Stahleck Castle

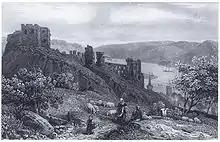
The ruined castle in an 1840 engraving

After the occupation of the parts of the Palatinate on the left bank of the Rhine by French Revolutionary troops in 1794, in 1801 the Treaty of Lunéville awarded the ruined castle to the French; in 1804 they offered it for sale. In 1815 the Congress of Vienna resulted in its passing into the possession of the Kingdom of Prussia. In 1828 the then Crown Prince Frederick William acquired it in order to give it to his wife Elisabeth Ludovika of Bavaria; she was a Wittelsbach princess. In association with a visit by her in the 1850s, large parts of the toppling walls were cleared, and the rubble spread over the courtyard and used to fill the moat. All that remained was the wall of the "palas" on the courtyard side, the ring wall on the Steeg valley side to the height of the chemin de ronde and a small piece of the inner or shield wall.